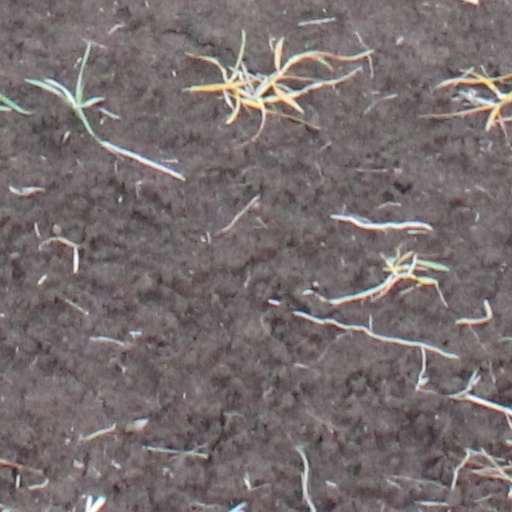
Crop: wheat